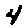
Label: 4